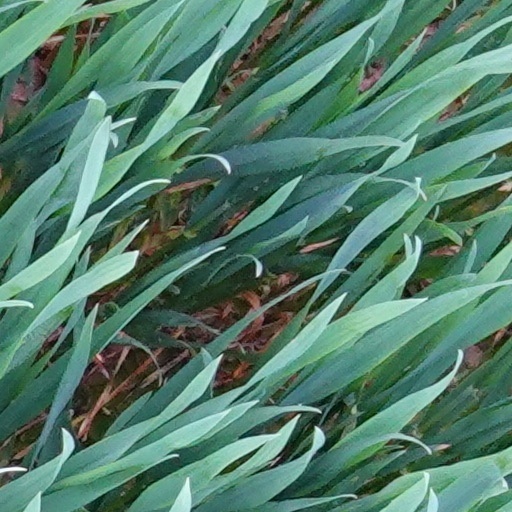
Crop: wheat